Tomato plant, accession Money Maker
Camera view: horizontal (90 deg, fisheye); turntable rotation: 330 degrees
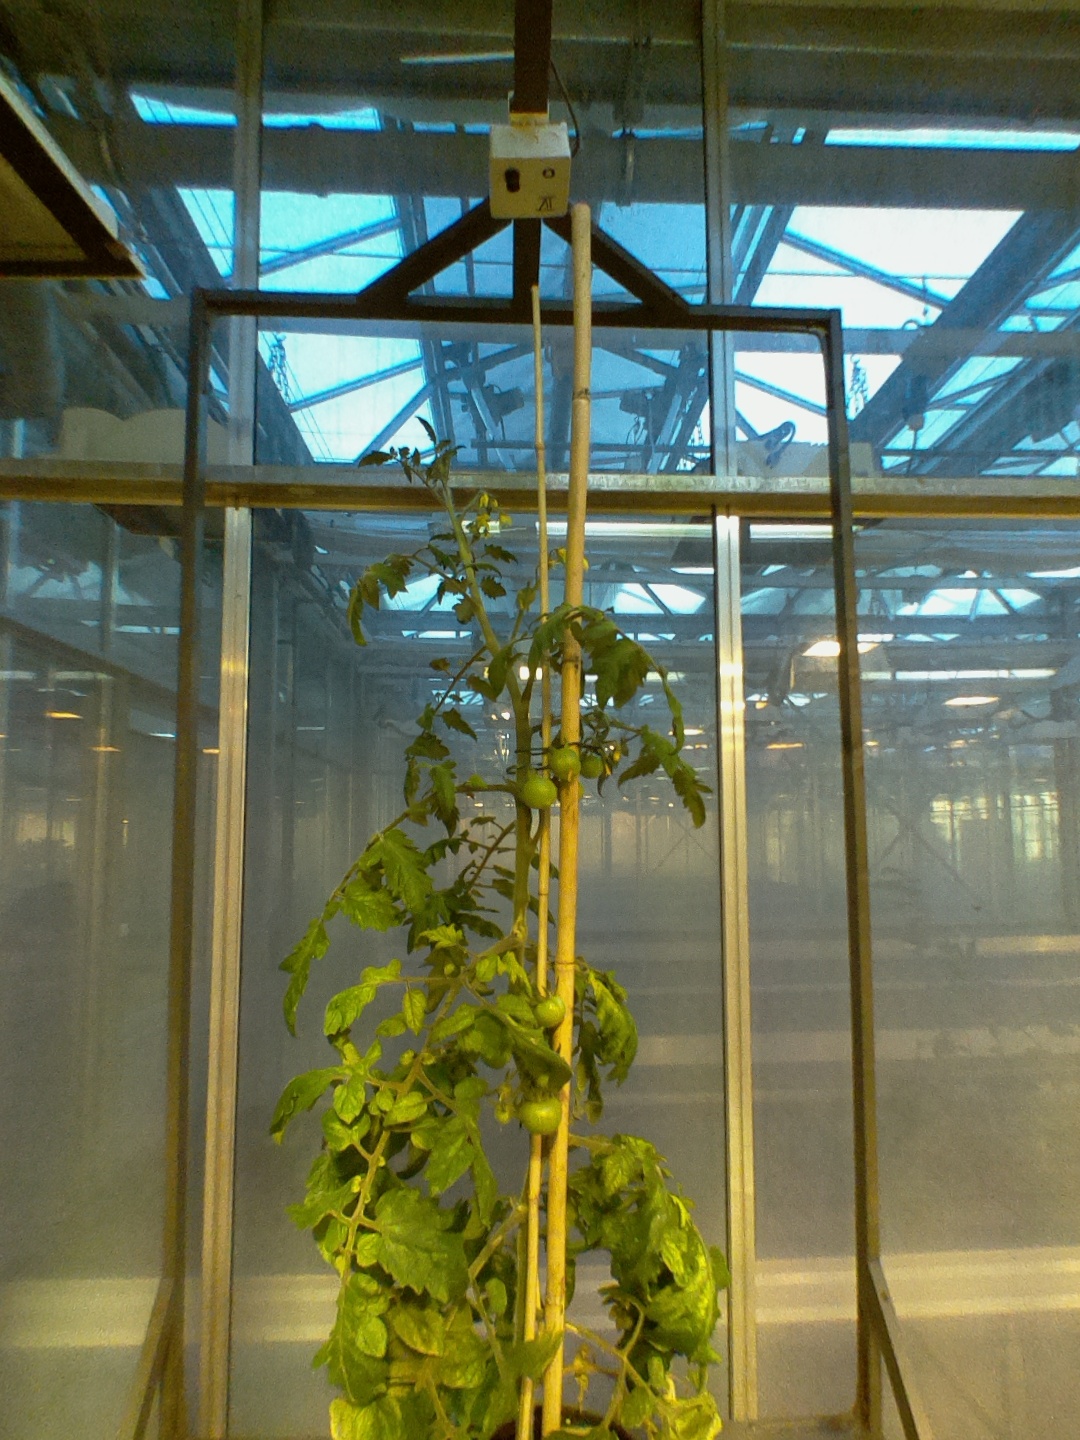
BBCH growth stage 73: 30%-40% of final fruit size